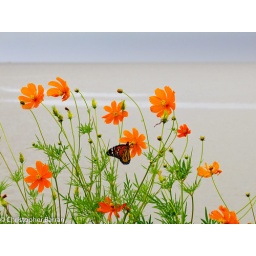
Random flowers and a butterfly against a boring gray sea :)